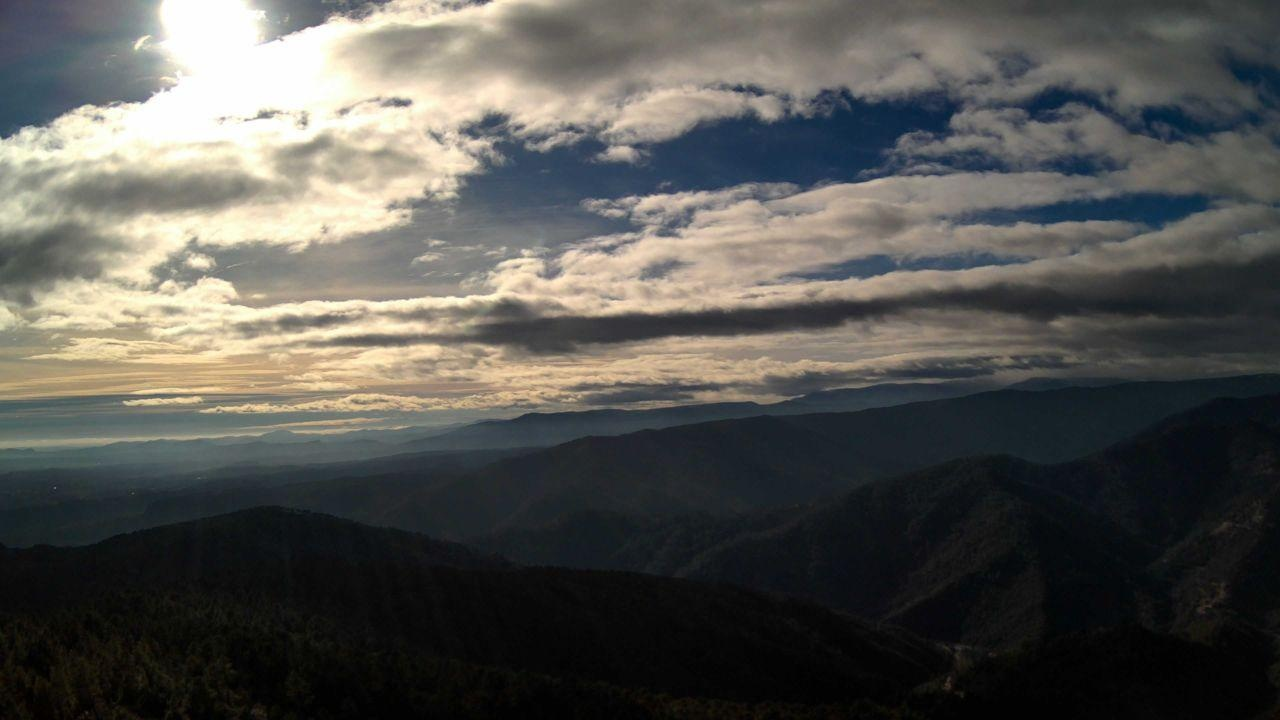
Fire: no
Smoke: no